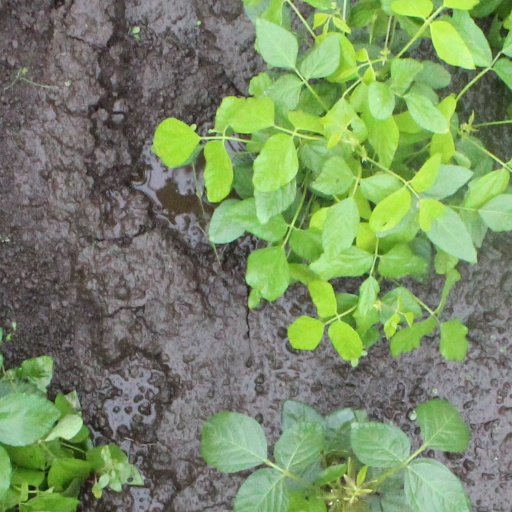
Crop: soybean